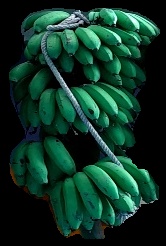
Variety: rasbale
Grade: grade2